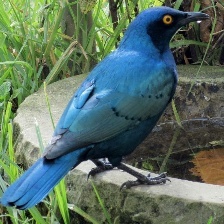
Species: CAPE GLOSSY STARLING
Scientific name: LAMPROTORNIS NITENS